Anglo-Saxon dress

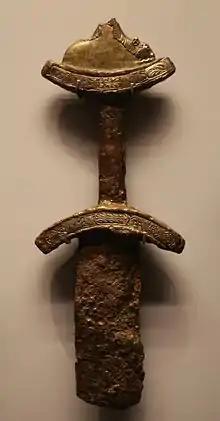
The Abingdon Sword, late Anglo-Saxon era

Archaeological excavations in the 1990s uncovered three 7th century male graves, each with tablet-woven bands. The clothing remnants appeared to be part of a jacket garment. The artefacts were analysed and later interpreted to be the front borders of a wrap-over fighting jacket, as seen on the Sutton Hoo helmet panels and other 7th century art. Historians believe that Anglo-Saxon soldiers wore wrap-over, knee-length coats decorated like chain mail with sleeves that narrowed at the wrists. The jacket would be decorated with "patterned tablet woven bands stitched to the front opening and perhaps also to the hem and cuffs...Most of the comparative material suggests that the jacket was usually worn over trousers." In the ninth and tenth centuries, military attire did not differ much from that of civil attire. The only changes were in the form of short linen tunics with metal collars and the addition of a sword, spear, shield, and helmet. Weapons and clothes fittings worn on the battlefield were highly decorated with jewellery techniques, as seen in the discoveries at Sutton Hoo and in the Staffordshire Hoard; the concept of parade wear did not exist for the Anglo-Saxons.